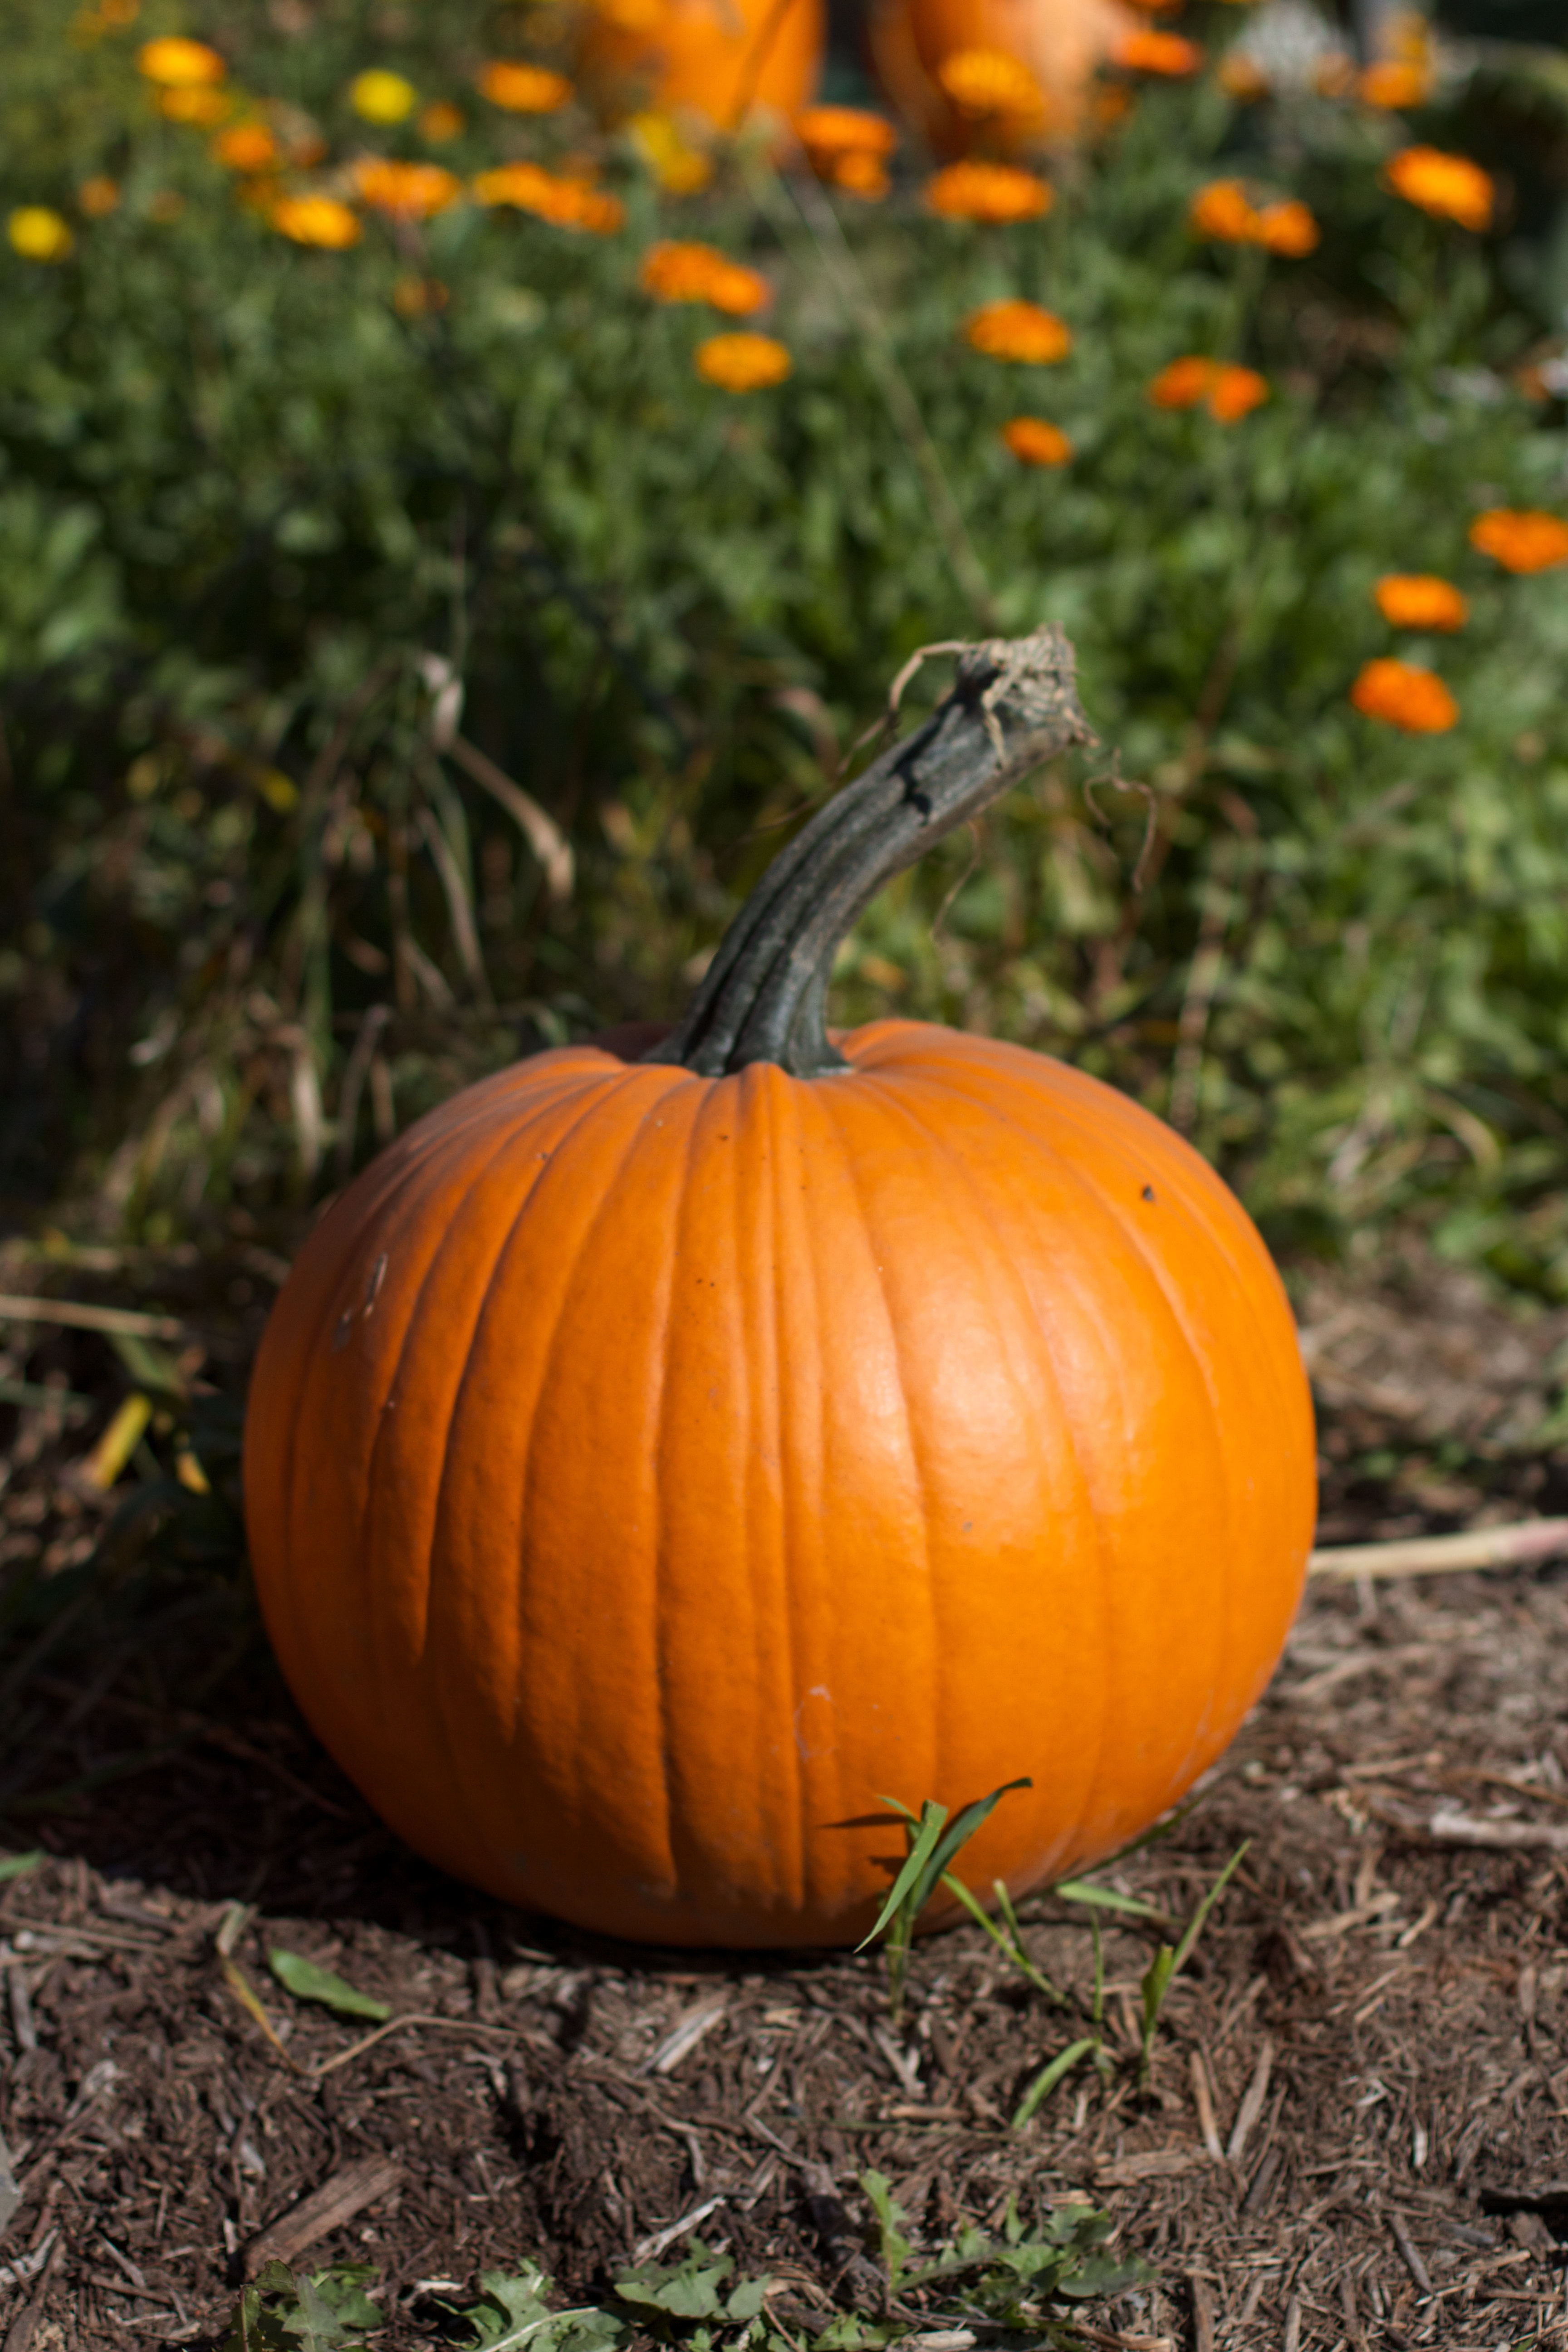
produce, autumn, pumpkin, season, gourd, calabaza, carving, cucurbita, winter squash